Ernst Posner

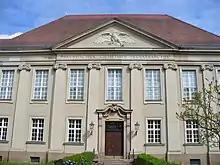
Prussian Privy State Archives

In 1937 Albert Brackmann, the Director-General of the Privy State Archives, wrote a letter of recommendation vouching for Posner's archival abilities and popularity. Brackmann did this as a way to vouch for Posner under the early years of Hitler's Nuremberg Laws. Posner had to take leave of his various positions and in 1937 he and his wife, Kathe, decided to emigrate to the United States. Posner traveled to the United States for two months in the spring of 1938. With the help of friends, Eugene Andersons of American University in Washington, Waldo Gifford Leland of the American Council of Learned Societies, Solon J. Buck of the National Archives, Posner began to position himself within the world of archives in America. At the National Archives he delivered the Good Friday 1938 lecture on the topic of German archival administration. However, the National Archives was reticent to offer employment to an alien. Posner then traveled to Harvard, Yale, the Rockefeller Foundation, and the Oberlander Trust looking for any type of employment. Since he was not successful, he eventually returned to Germany. In November 1938, after Kristallnacht, he was arrested and sent to the Sachsenhausen Concentration Camp.